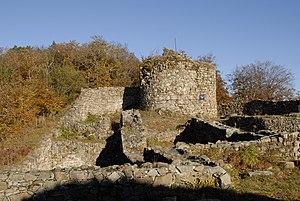
Vue d'ensemble du château de Rougemont (France, 90)
Pour l'ensemble des points mentionnés sur cette page : voir sur OpenStreetMap, Google Maps, Bing Cartes ou télécharger au format KML.
Cet article recense les monuments historiques du Territoire de Belfort, en France.